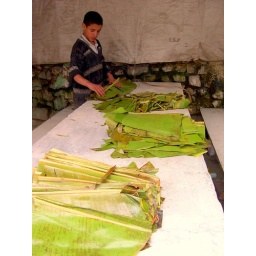
A Colombian boy cuts banana leaves, probably to make tamales, in one of the food stands behind Montserrat.